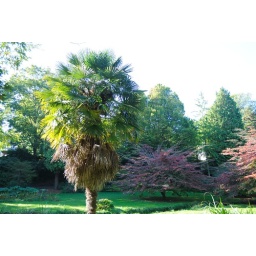
Palm tree with red trees in the distance